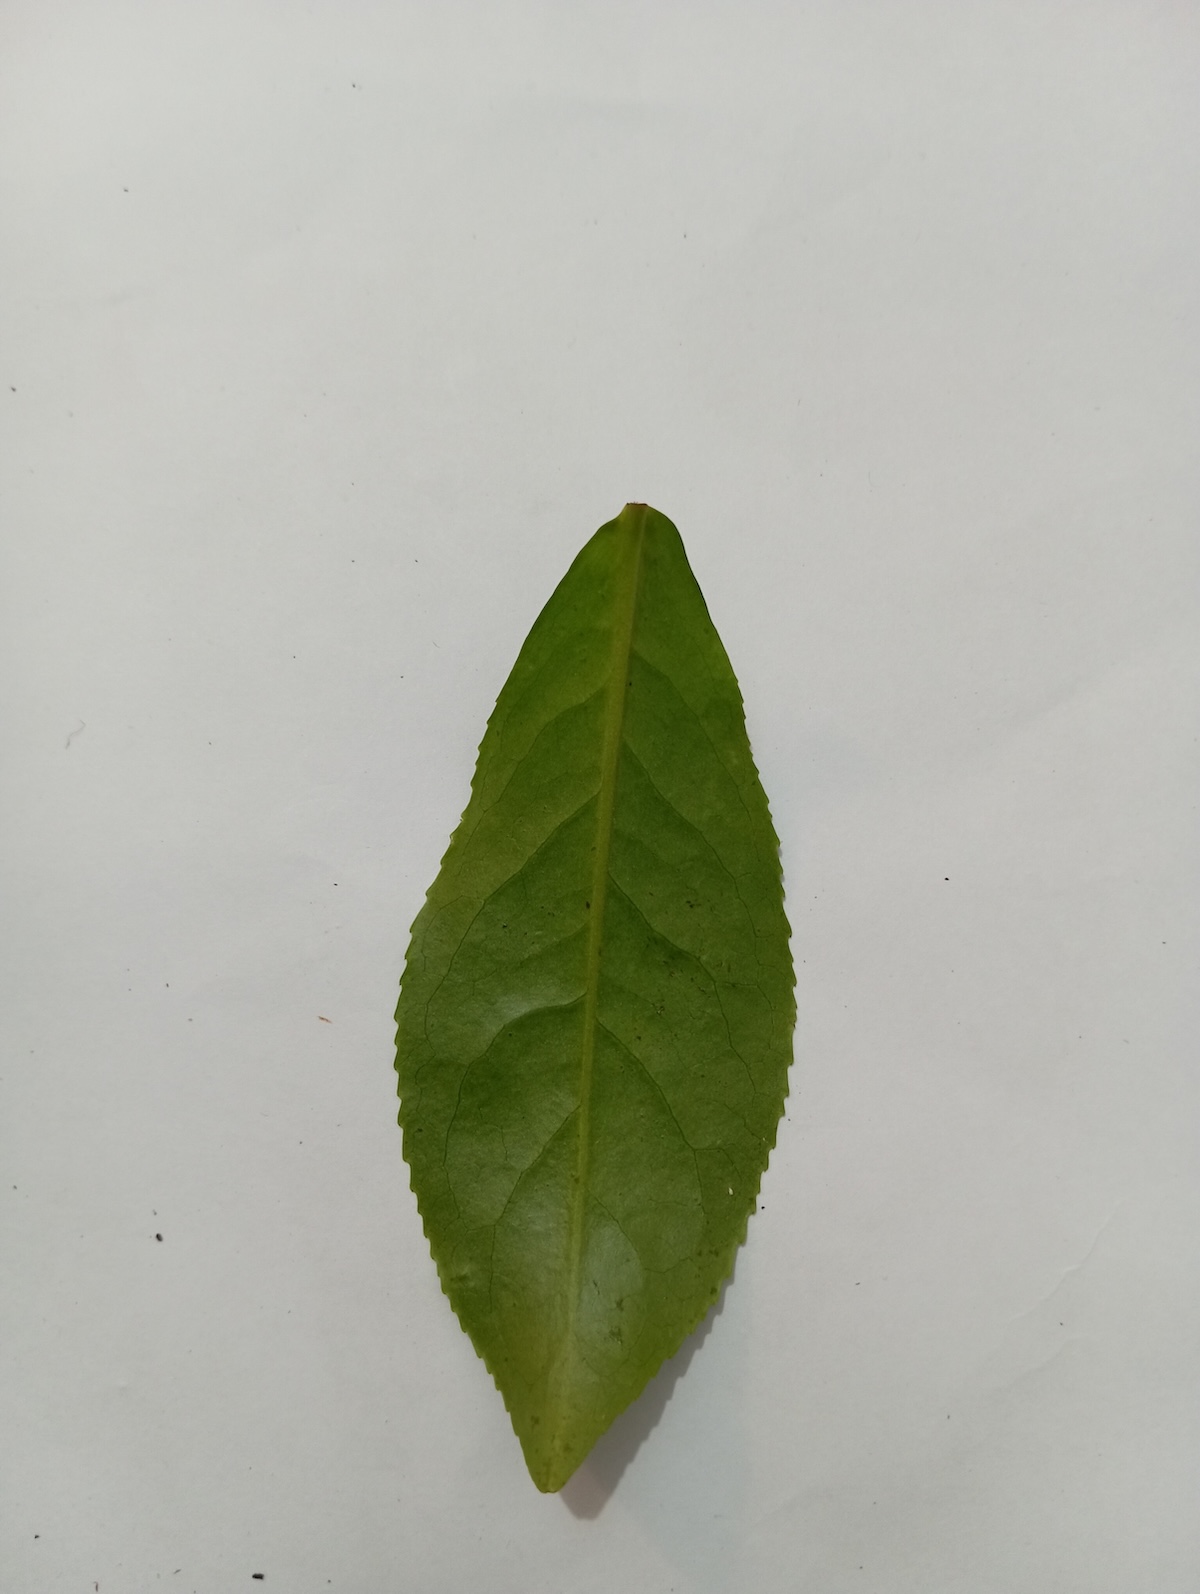
Label: Healthy leaf